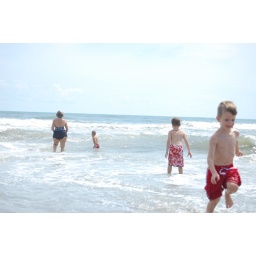
my mom and my boys in the ocean